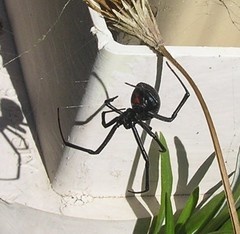
Species: Lactrodectus_hesperus